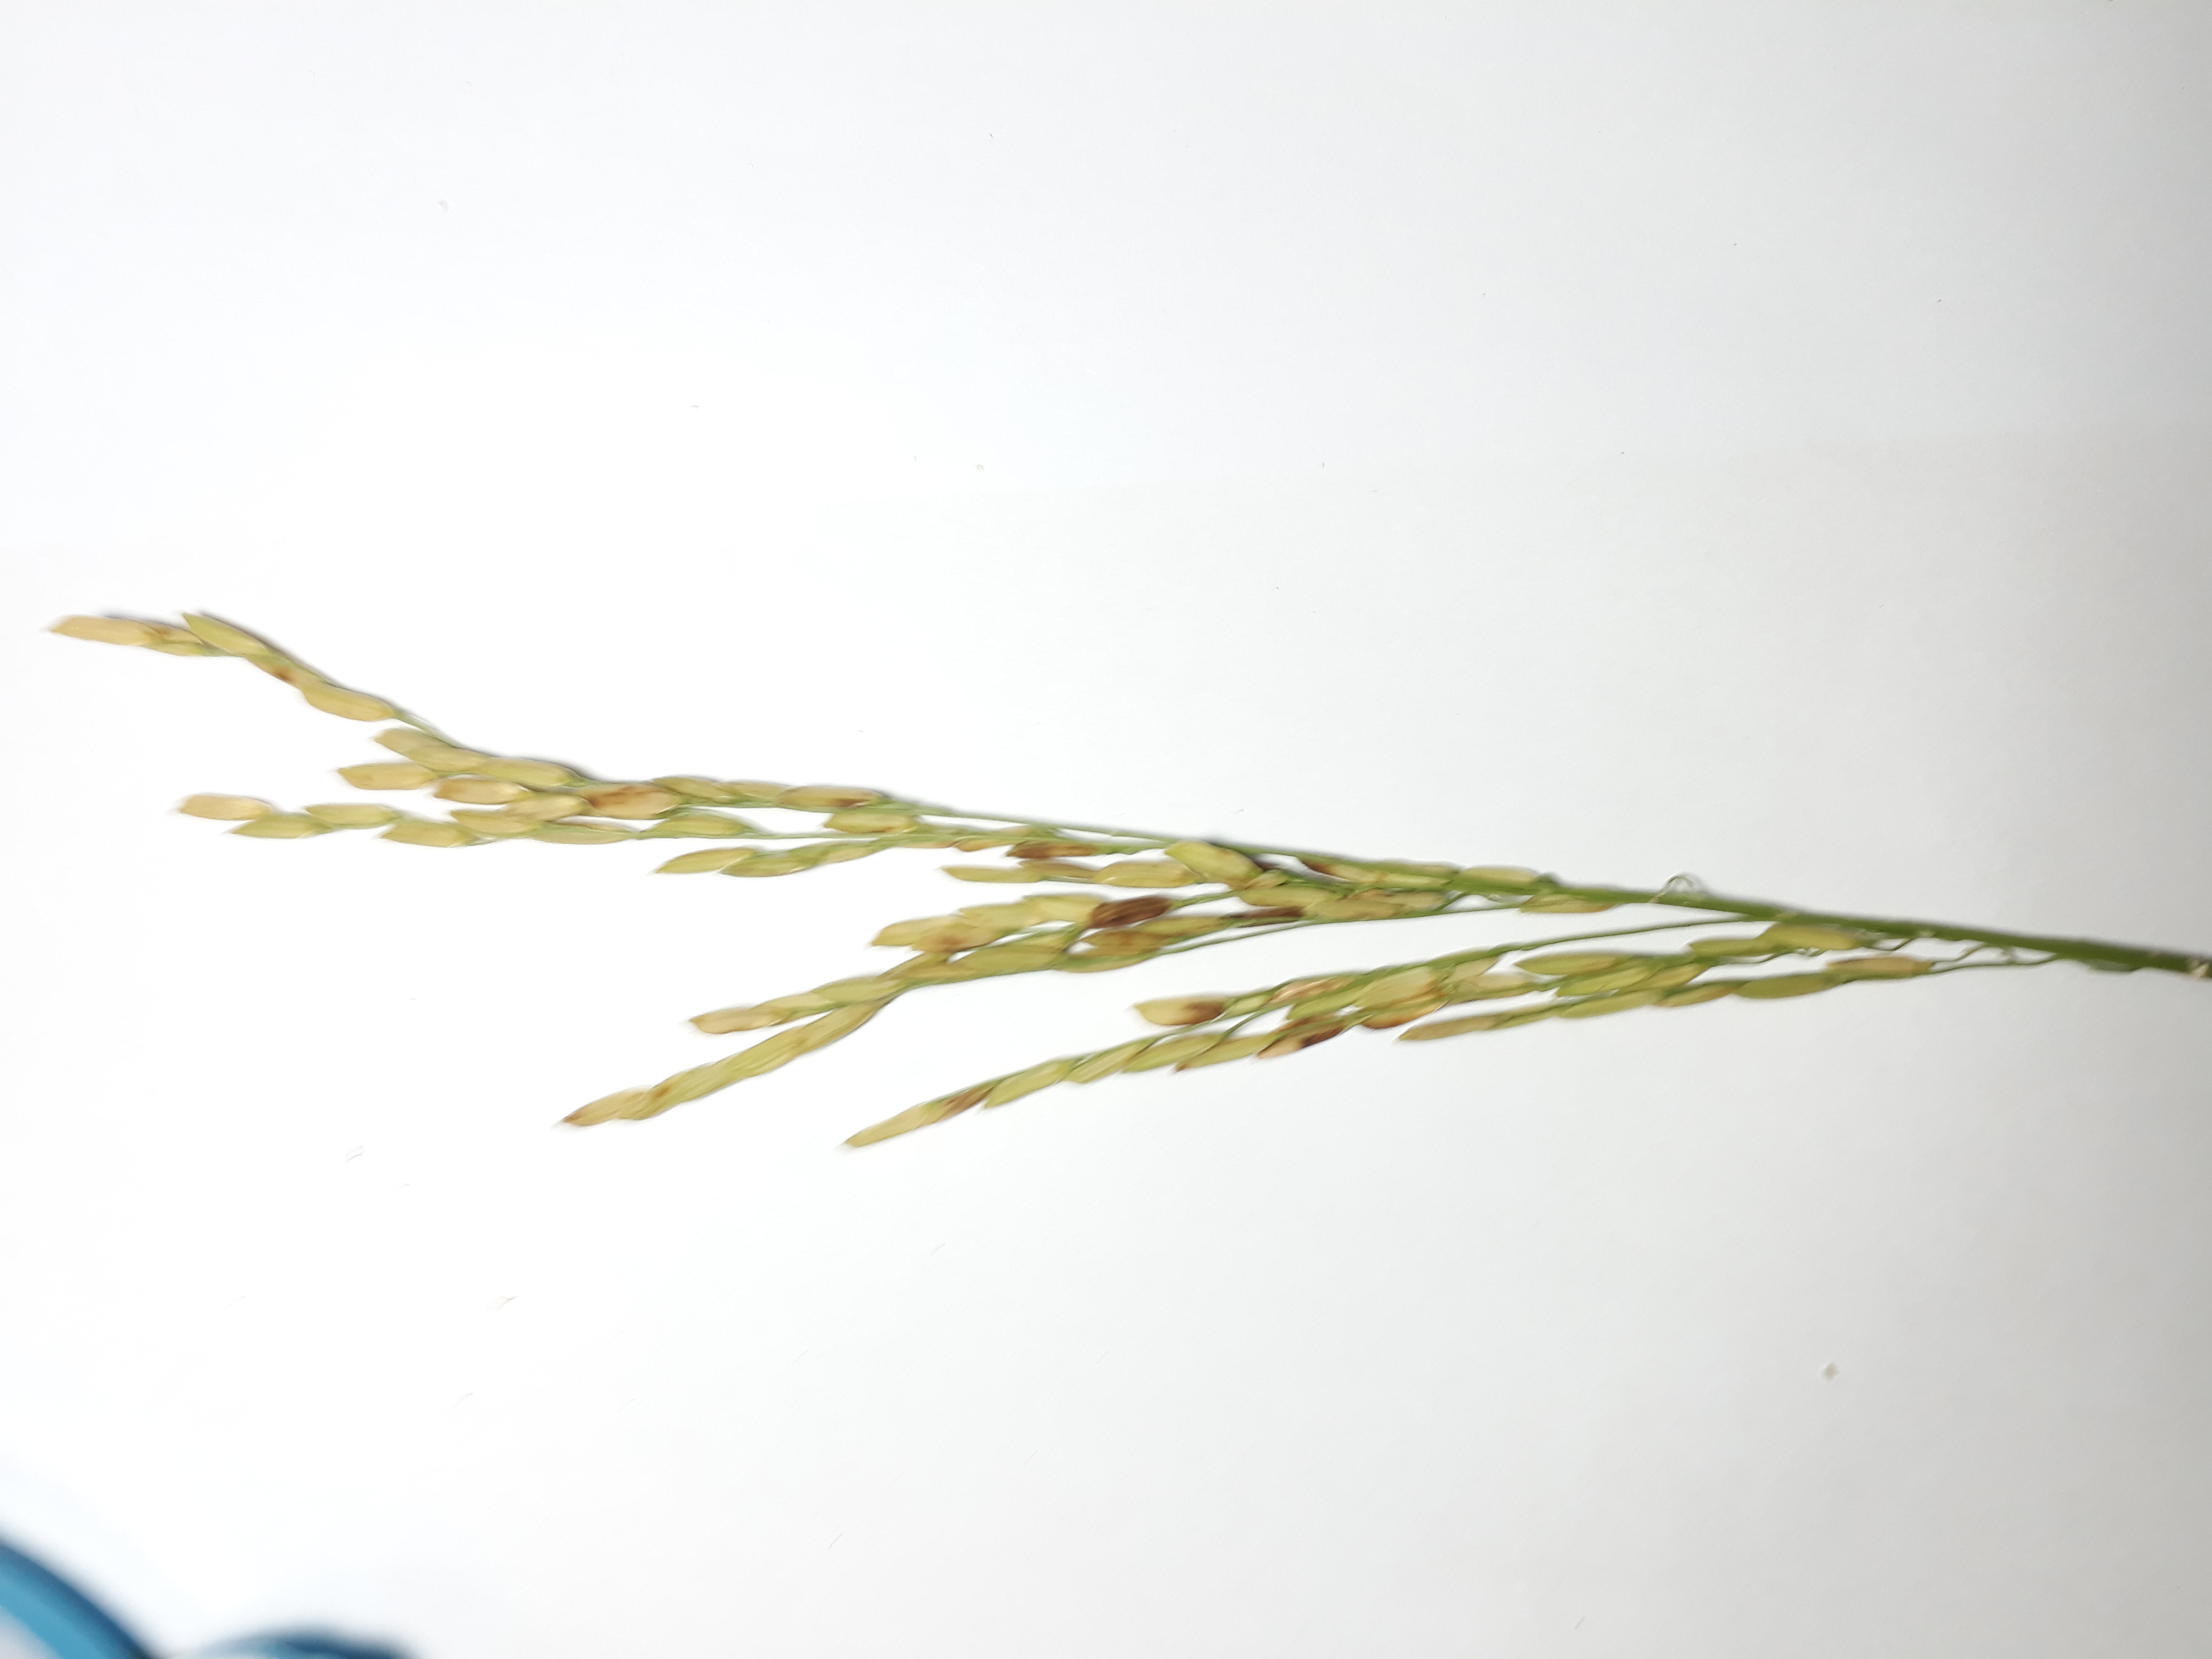
Label: Healthy